Pennsylvania Route 743

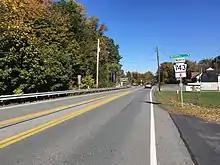
PA 743 northbound past PA 241 in Elizabethtown

PA 743 begins at PA 441 near the borough of Marietta in East Donegal Township, Lancaster County, heading northwest on two-lane undivided Maytown Road. The road passes a mix of farms and residential subdivisions as it comes to the community of Maytown. Here, PA 743 becomes South River Street and is lined with homes. The road comes to the Center Square traffic circle with High Street in the center of Maytown, where the name changes to North River Street. After passing through Maytown, the route becomes Maytown Road again and continues north through open farmland with a few homes, crossing into West Donegal Township. PA 743 makes a turn northeast prior to curving northwest. The road heads northeast and enters the borough of Elizabethtown, coming to a bridge over Amtrak's Keystone Corridor railroad line. A short distance later, PA 743 comes to an intersection with PA 230 and forms a concurrency with that route by turning northwest onto South Market Street. The road, which contains a center left-turn lane, passes several homes prior to entering the downtown area of Elizabethtown, where it becomes two lanes wide, and intersecting PA 241, at which point that route joins PA 230 and PA 743 on North Market Street. The road crosses Conoy Creek before it leaves the downtown and enters residential areas, with PA 241 and PA 743 splitting from PA 230 by briefly heading northeast on Linden Avenue. PA 241 and PA 743 turn north onto North Hanover Street a short distance later, passing a mix of homes and businesses as it crosses into Mount Joy Township and becomes Hershey Road. PA 241 splits from PA 743 by heading northeast onto Mt. Gretna Road, and PA 743 heads north-northeast to a diamond interchange with the PA 283 freeway. Within the area of the interchange, the road is briefly a four-lane divided highway. At this point, the route becomes concurrent with PA 341 Truck in the northbound direction and heads into areas of farms and woods as a two-lane undivided road, crossing the Conewago Recreation Trail.